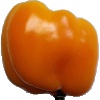
Label: yellow_pepper